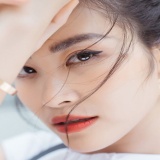
ca sĩ Đông Nhi